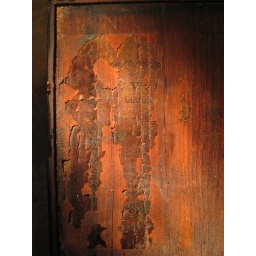
Iron-front shelf clock by unknown maker (IMG_6172)